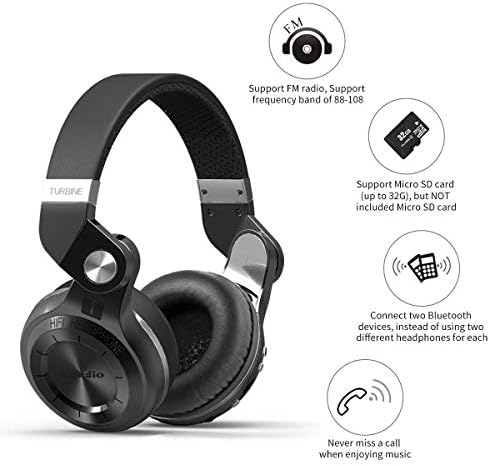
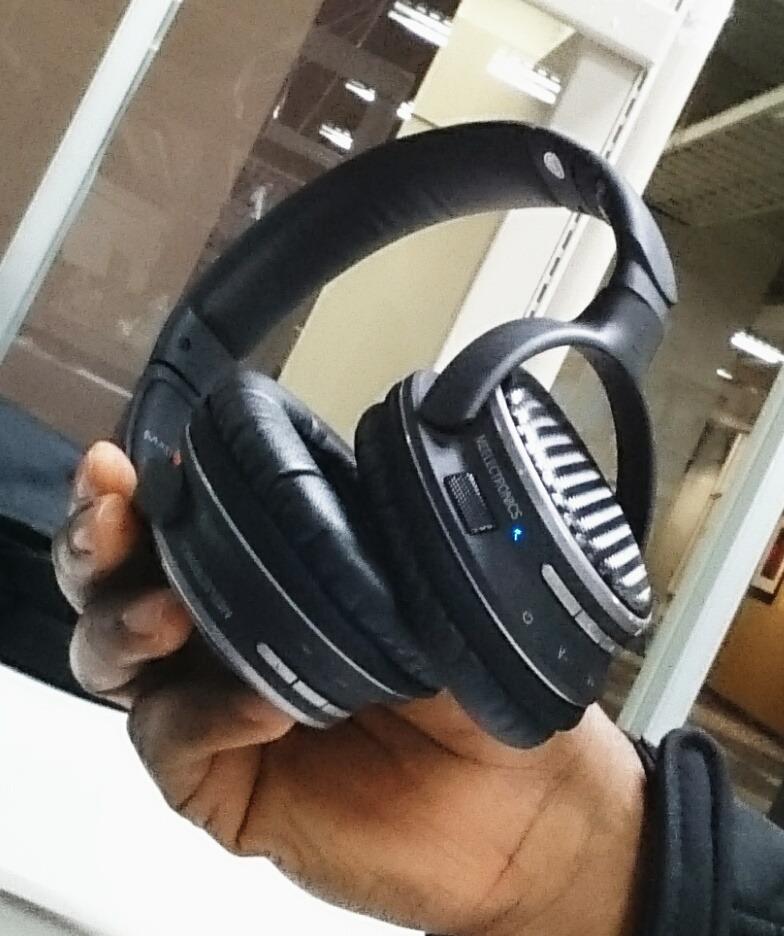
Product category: headphones
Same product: no